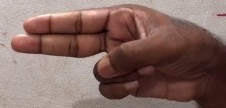
ASL sign: H